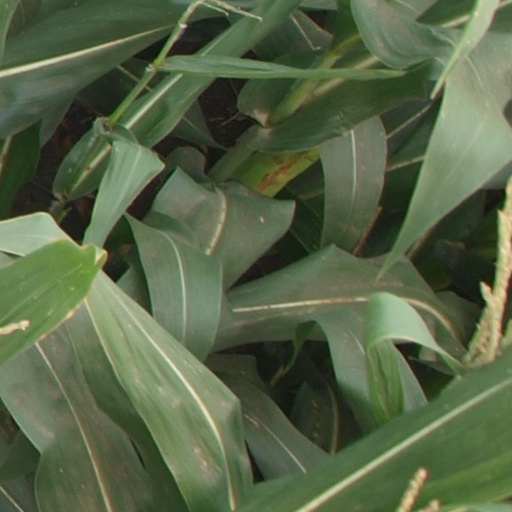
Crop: maize; corn